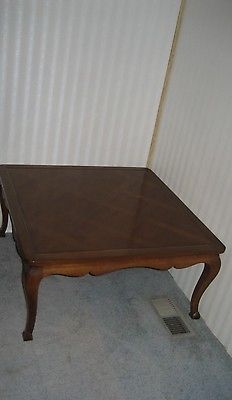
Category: table